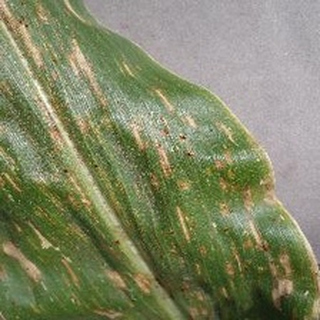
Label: corn_gray_leaf_spot